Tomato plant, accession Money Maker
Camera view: vertical (180 deg); turntable rotation: 120 degrees
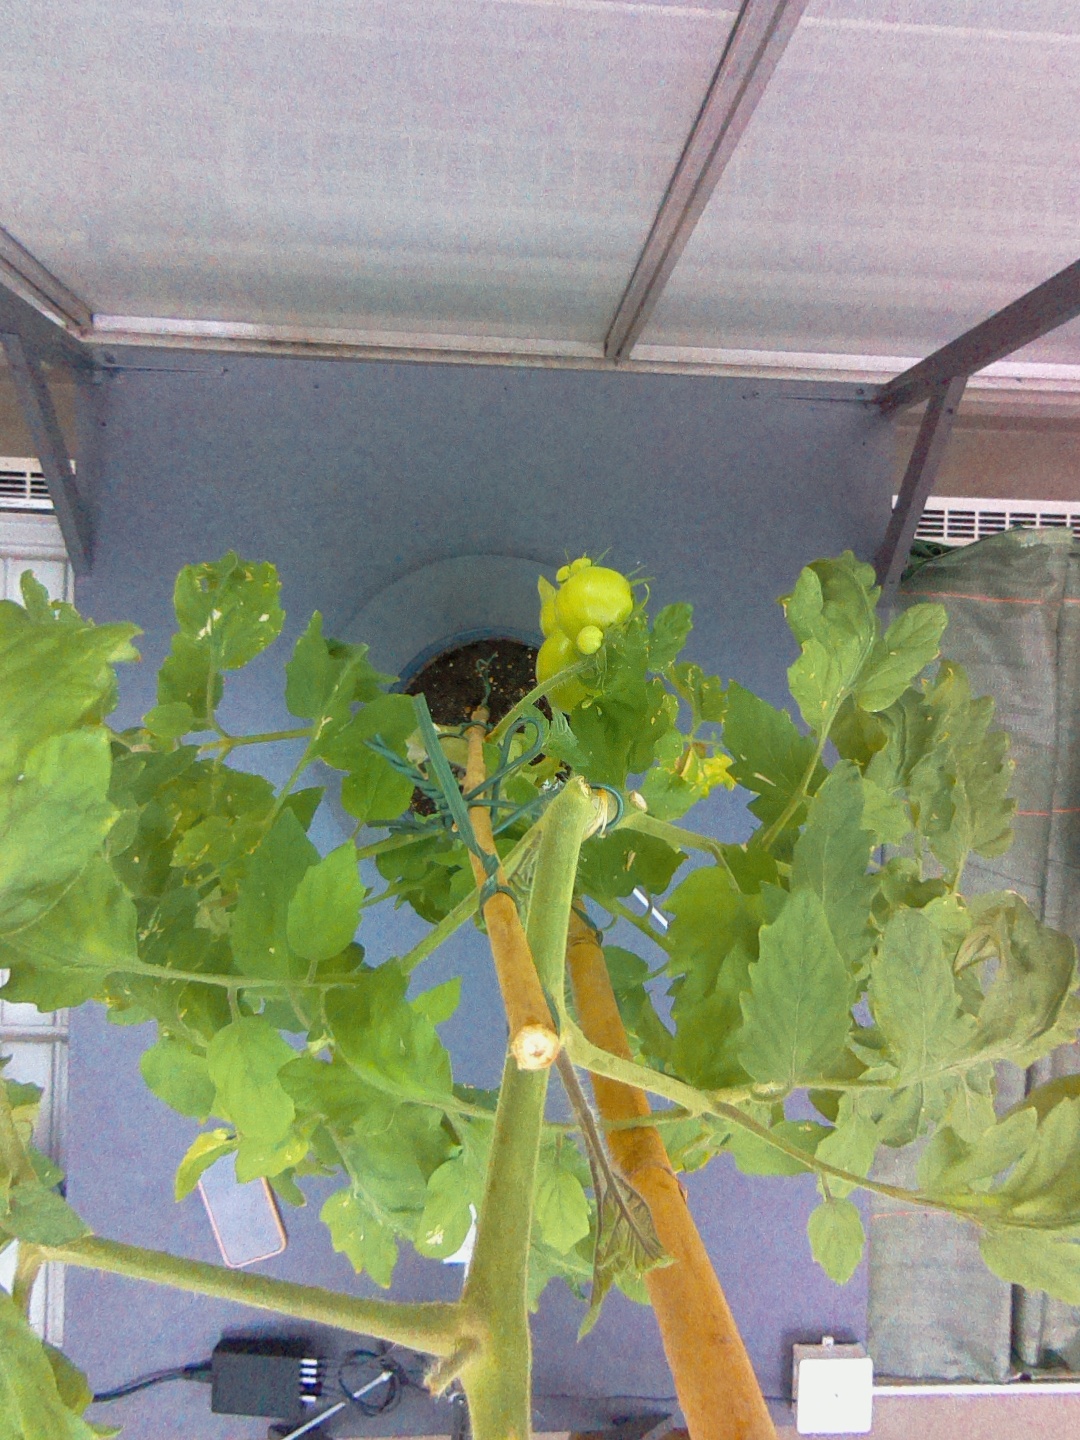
BBCH growth stage 77: 70%-80% of final fruit size